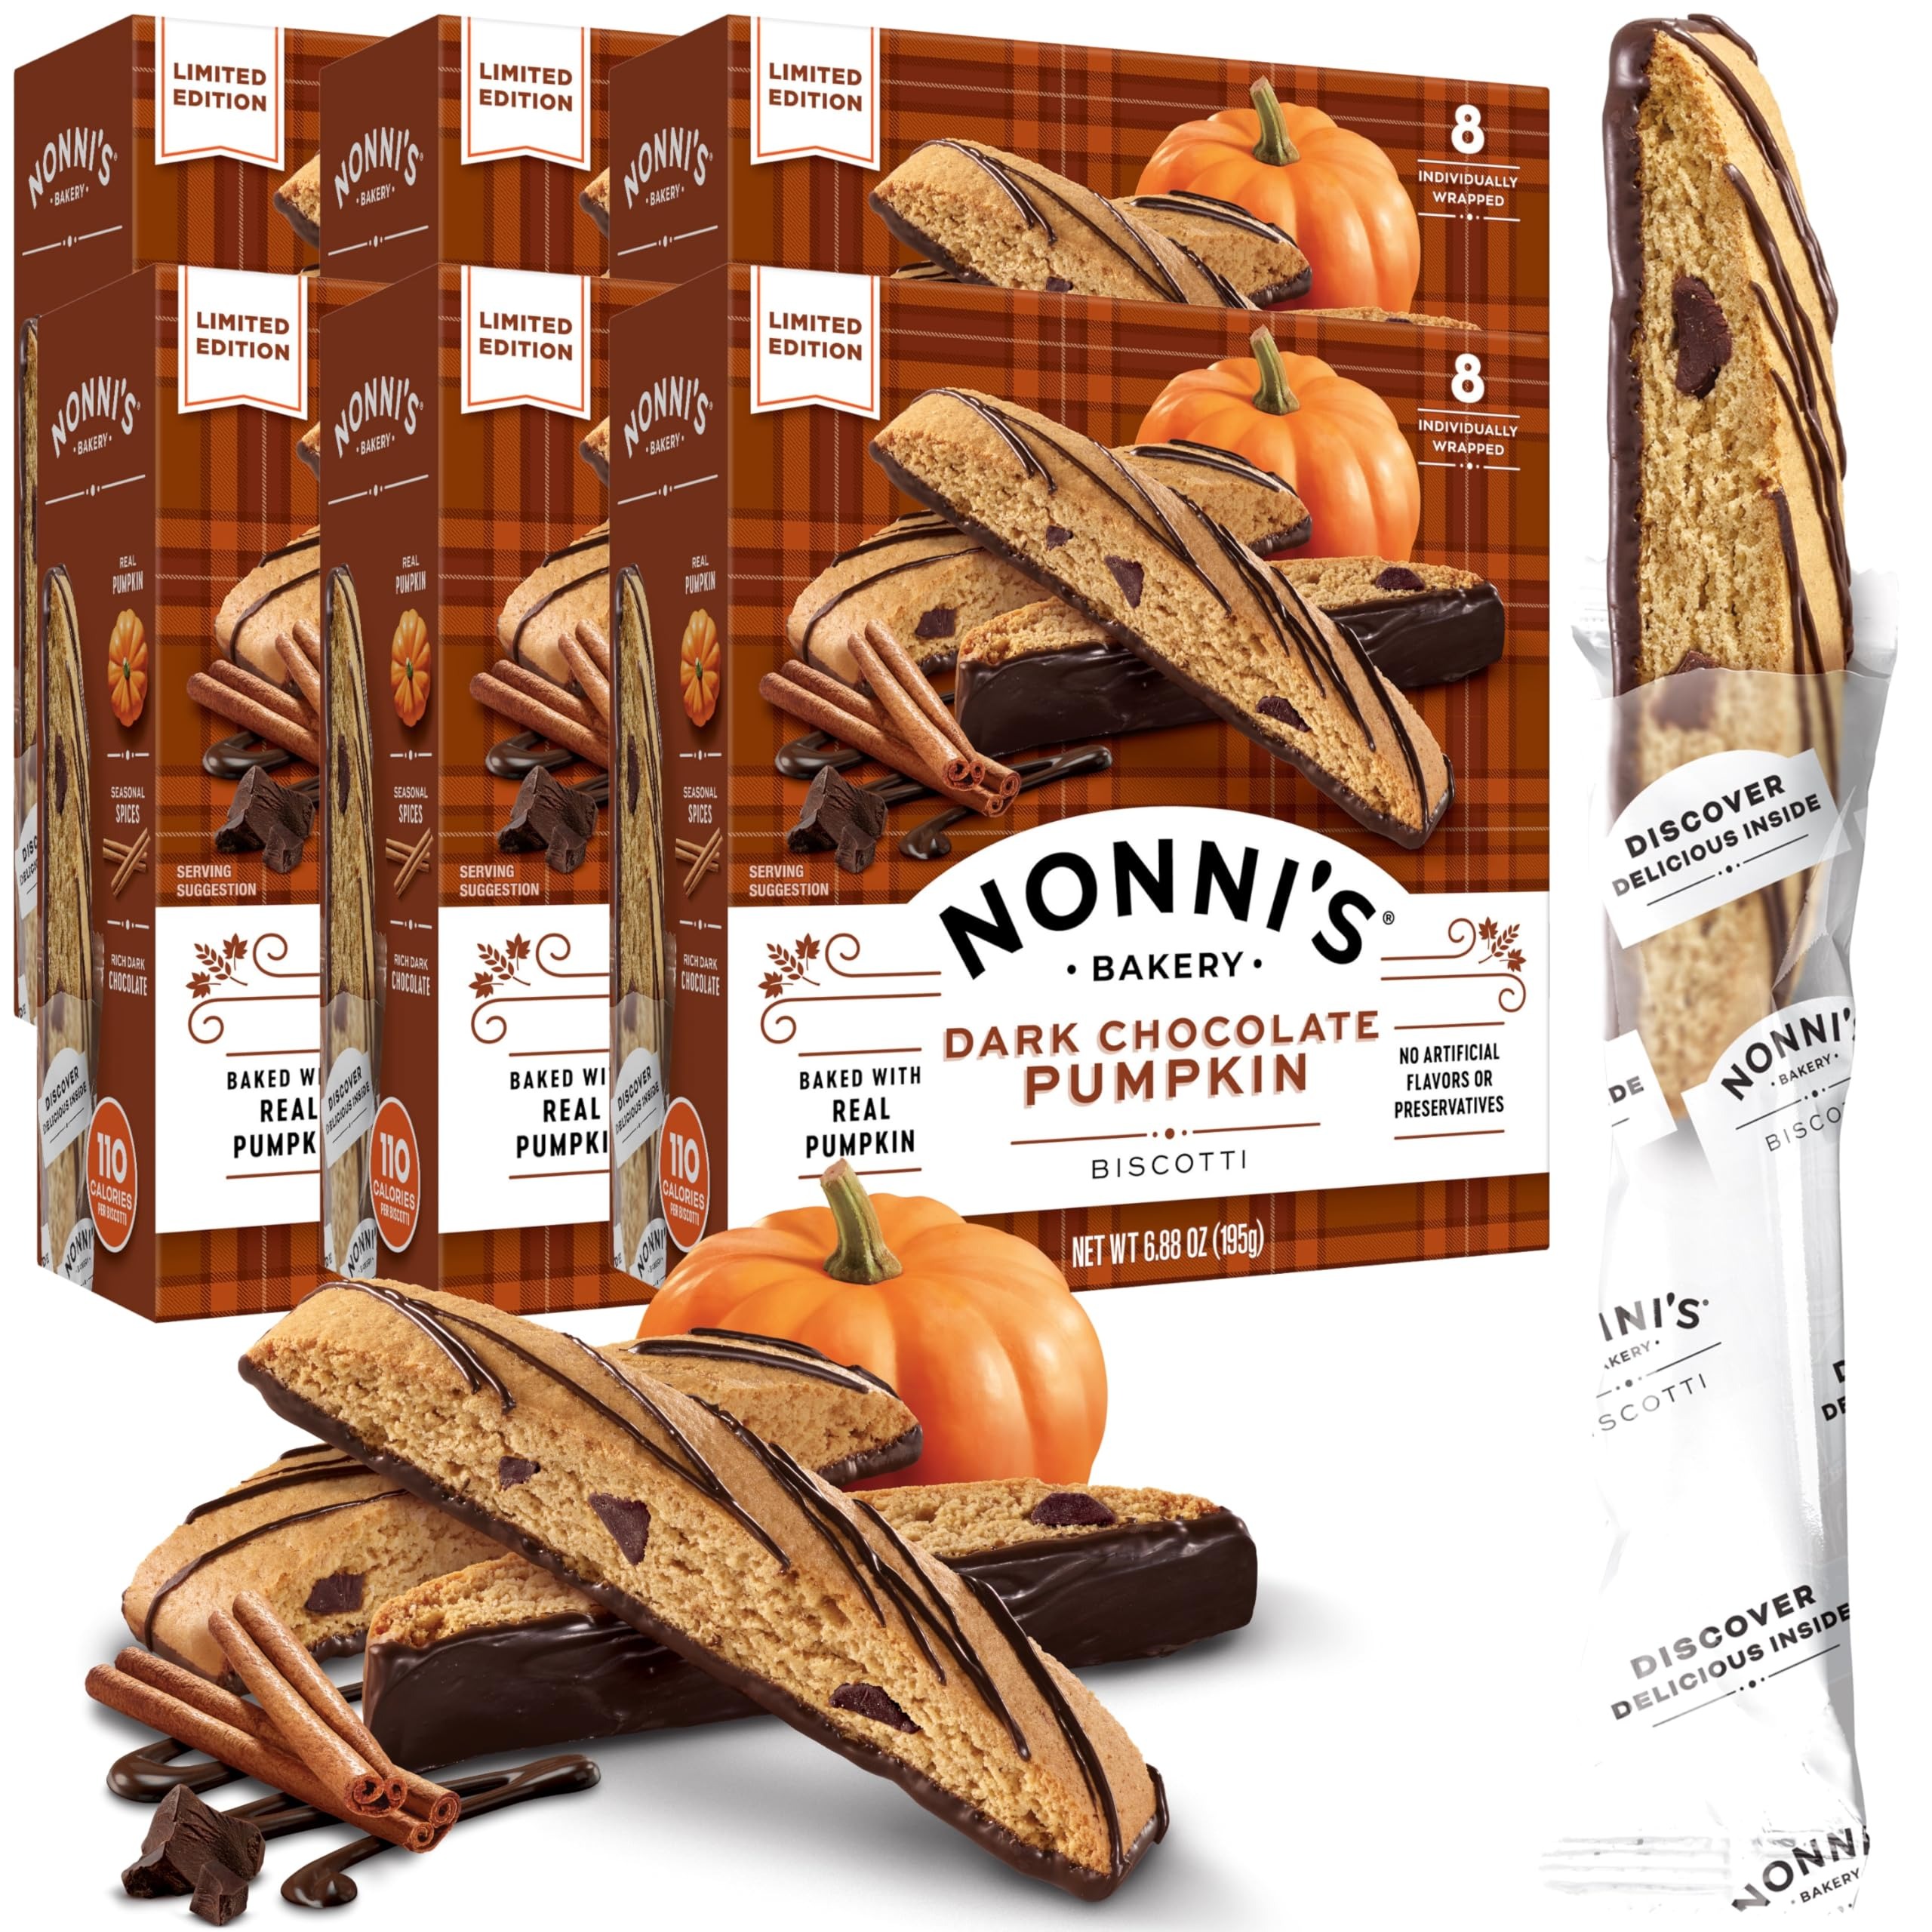
Item Name: Nonni's Dark Chocolate Pumpkin Biscotti Holiday Cookies - 6 Boxes Pumpkin Cookies - Pumpkin Biscotti w/Cinnamon Icing - Biscotti Individually Wrapped Chocolate Pumpkin Spice Cookies - Kosher Coffee Cookies 6.88 oz
Bullet Point 1: It’s Pumpkin Spice Time! - Indulge your tastebuds with Nonni’s pumpkin spice dark chocolate Italian biscotti. Your fall favorite biscotti Italian cookies come drizzled with gourmet cinnamon icing and make the perfect sweet fall treat you’ve been craving.
Bullet Point 2: Made With The Finest Ingredients - Each biscotti individually wrapped cookie is baked free from artificial flavors with the finest ingredients. Combining the tried and true techniques of the old country with our new flavors will surely delight your taste buds.
Bullet Point 3: Pair With Coffee - Try dipping and dunking your Italian cookies from Italy and enjoy an irresistible daily snack. Each Nonni’s biscotti recipe is handed down from generation to generation and upholds your favorite Italian traditions.
Bullet Point 4: The Perfect treat - All our pumpkin spice dark chocolate biscotti cookies come individually wrapped for freshness and make the perfect hostess, biscotti treat, or birthday treat. Grab these for your biscotti treat basket now while quantities last.
Bullet Point 5: Nonni’s Is A Name To Remember - Nonni’s biscotti is a household name known for its gourmet cookies with authentic Italian traditions. Visit our brand at the top of our listing to see more of our fantastic selection of value packs and Italian treats.
Product Description: No country is more famous for its incredible food than Italy, which means when you carry on a recipe handed down from your Italian grandmother, the expectations are going to be very high. We wouldn’t want it any other way. Being held to a higher standard is a good thing, especially when it results in something as perfectly sweet and crunchy as our biscotti.
Value: 41.28
Unit: Ounce

Price: 13.99